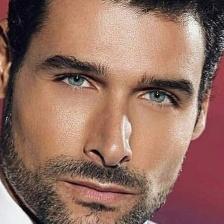
Label: faces